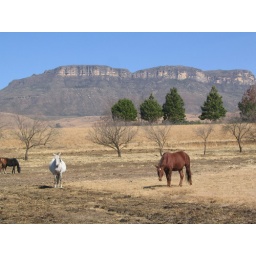
The horses in the field